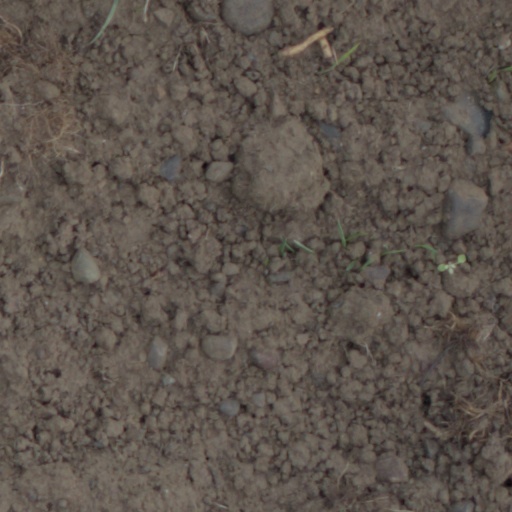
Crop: wheat